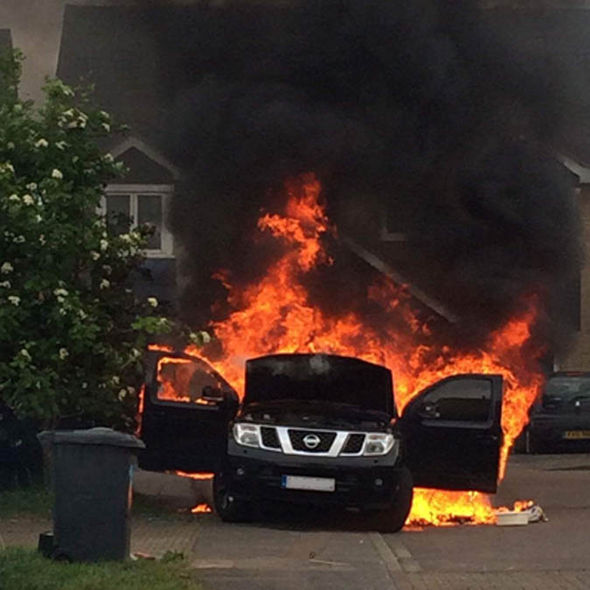
Label: urban_fire